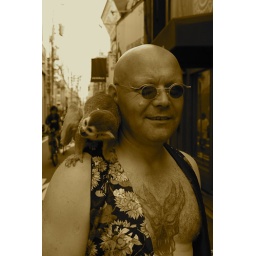
Random guy I saw walking down the street in Osaka.